Svilengrad

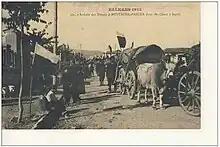
Bulgarian troops entering Svilengrad in 1912

34 years later, during the First Balkan War, Svilengrad was occupied by Bulgarian forces on 5 October 1912, after the Bulgarian army captured Sheinovets peak in the Rhodopes ending over five centuries of Turkish rule. During the Balkan Wars, the first military airport near Svilengrad was equipped.